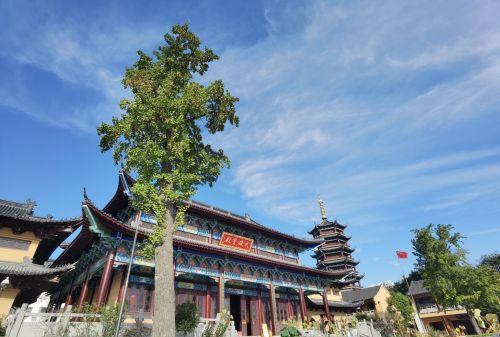
地标名称：兴国寺
所在城市：盐城市·阜宁县